Criodion tomentosum

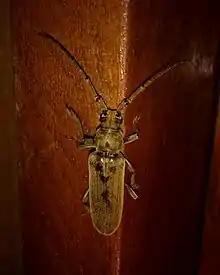
"Criodion tomentosum"

Criodion tomentosum is a species in the longhorn beetle family Cerambycidae. It is found in Brazil, Argentina, and Paraguay.